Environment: real
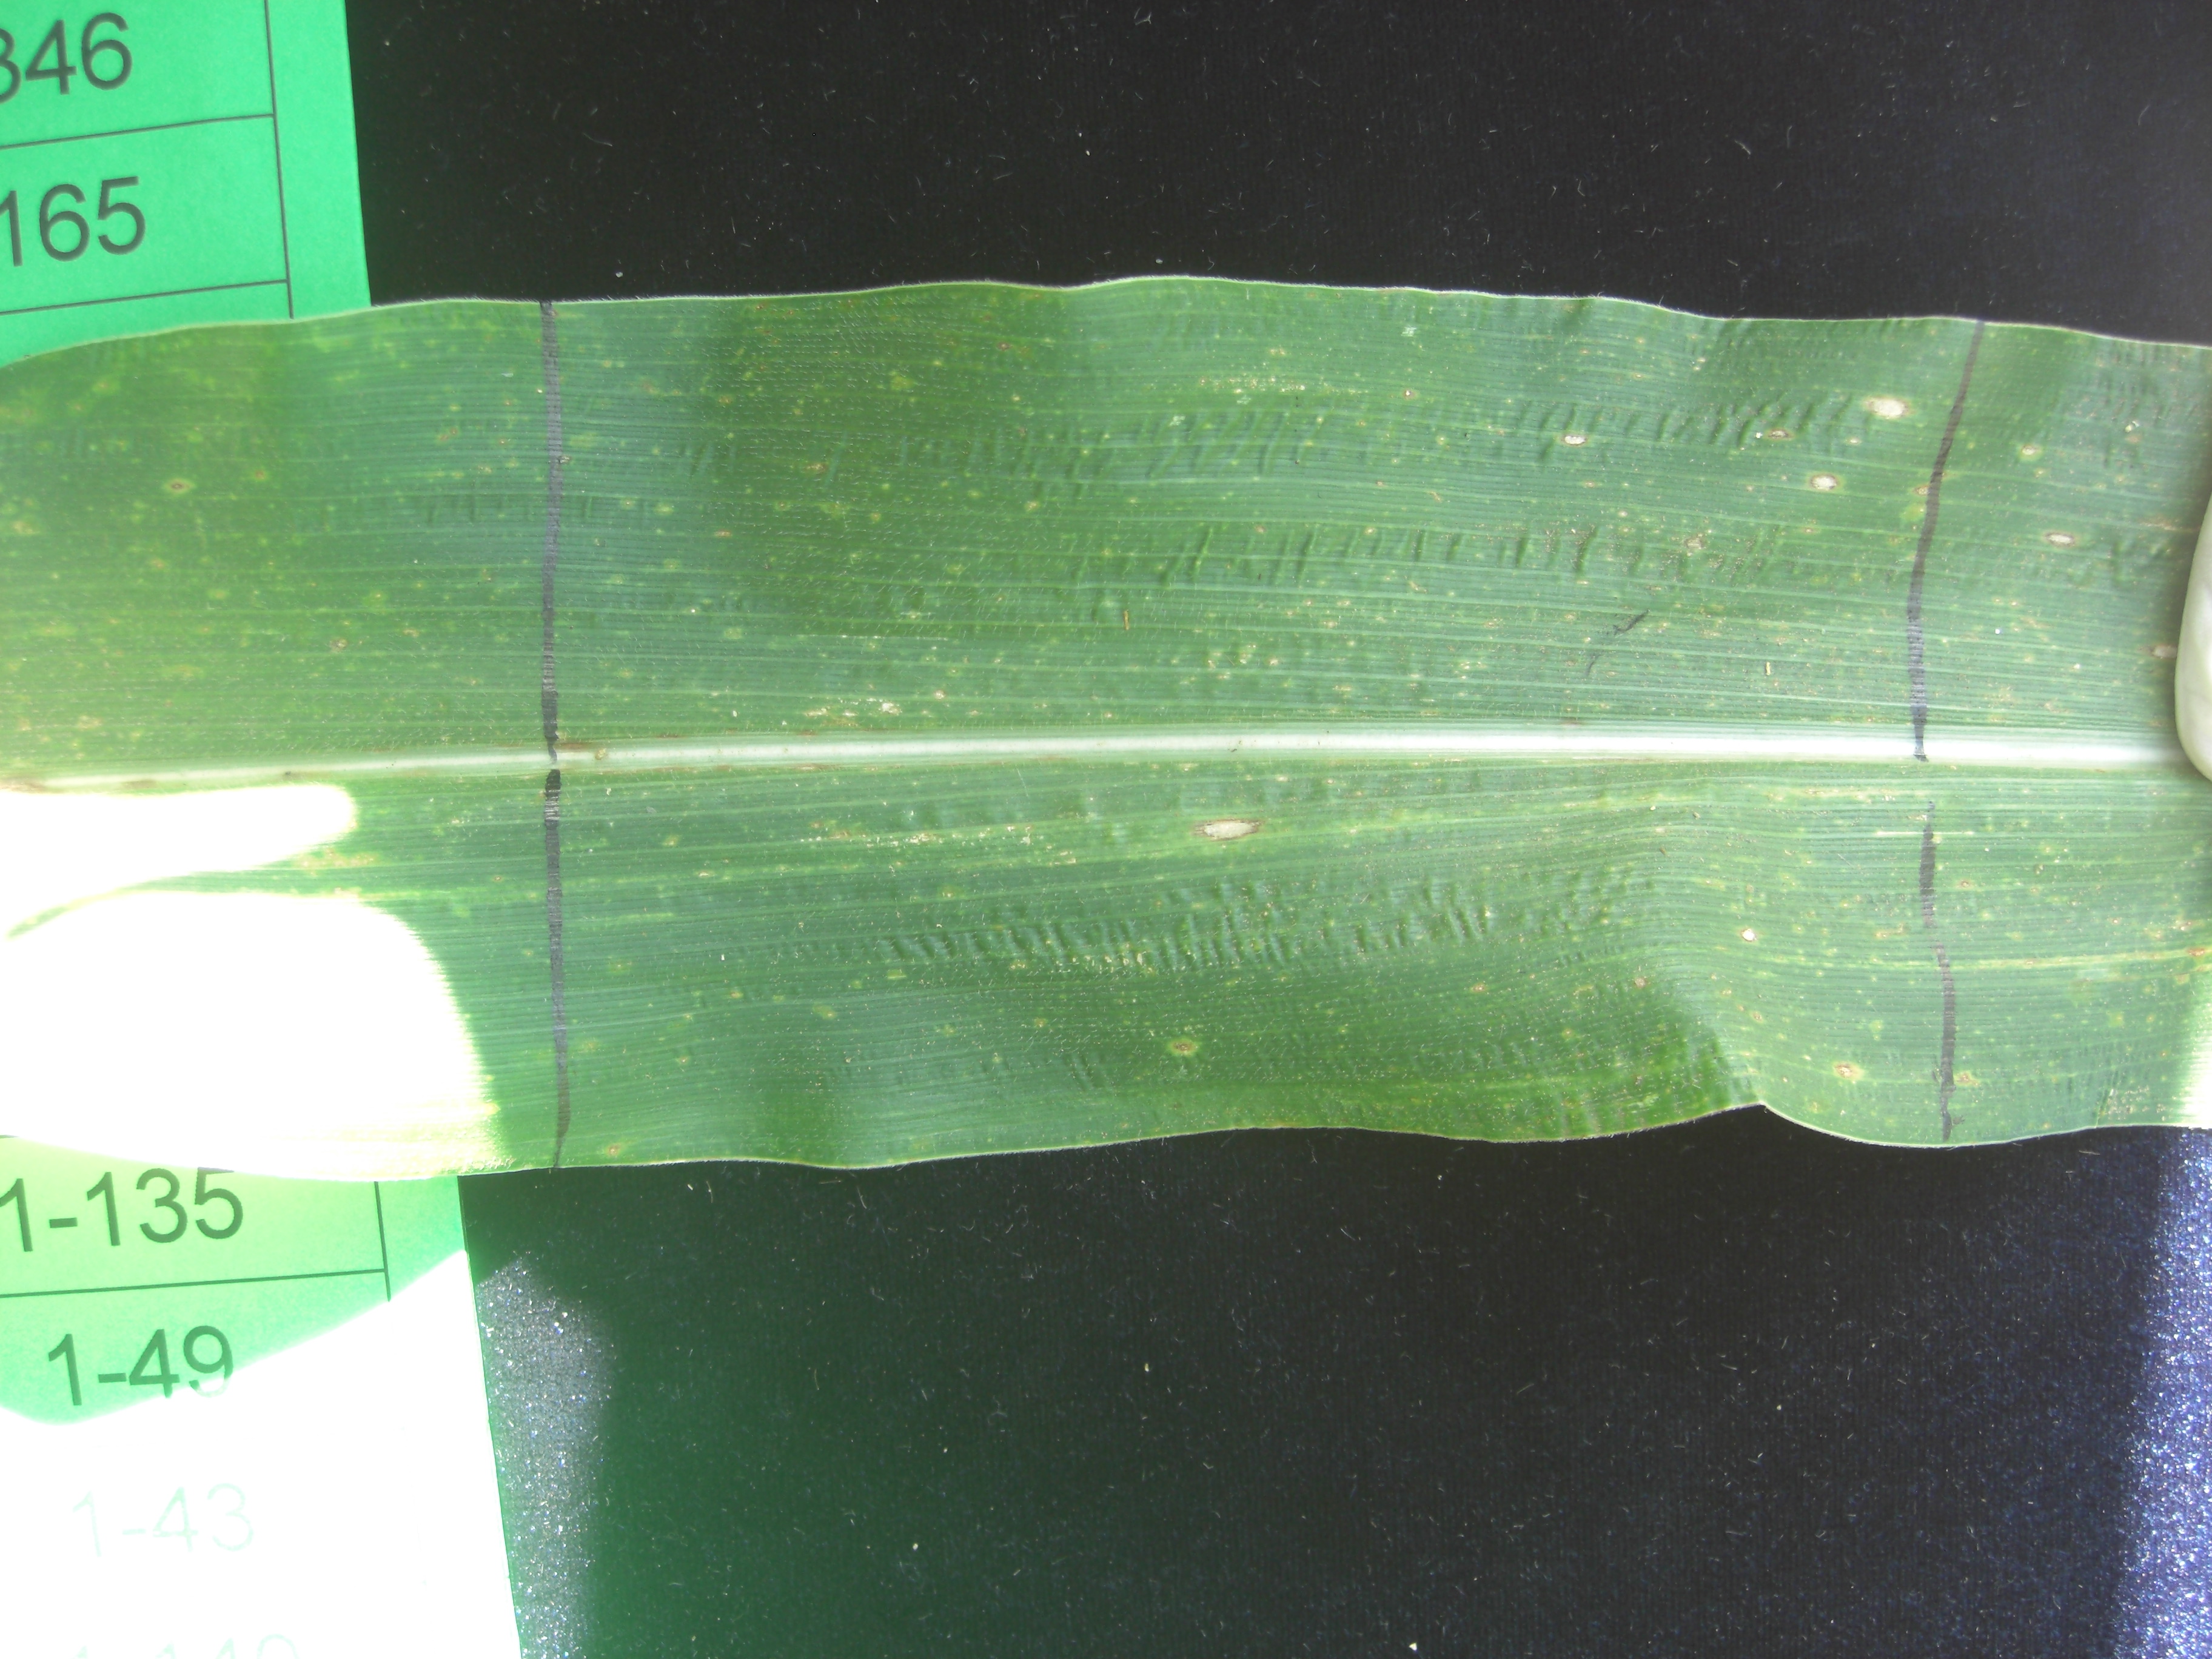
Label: gray_leaf_spot